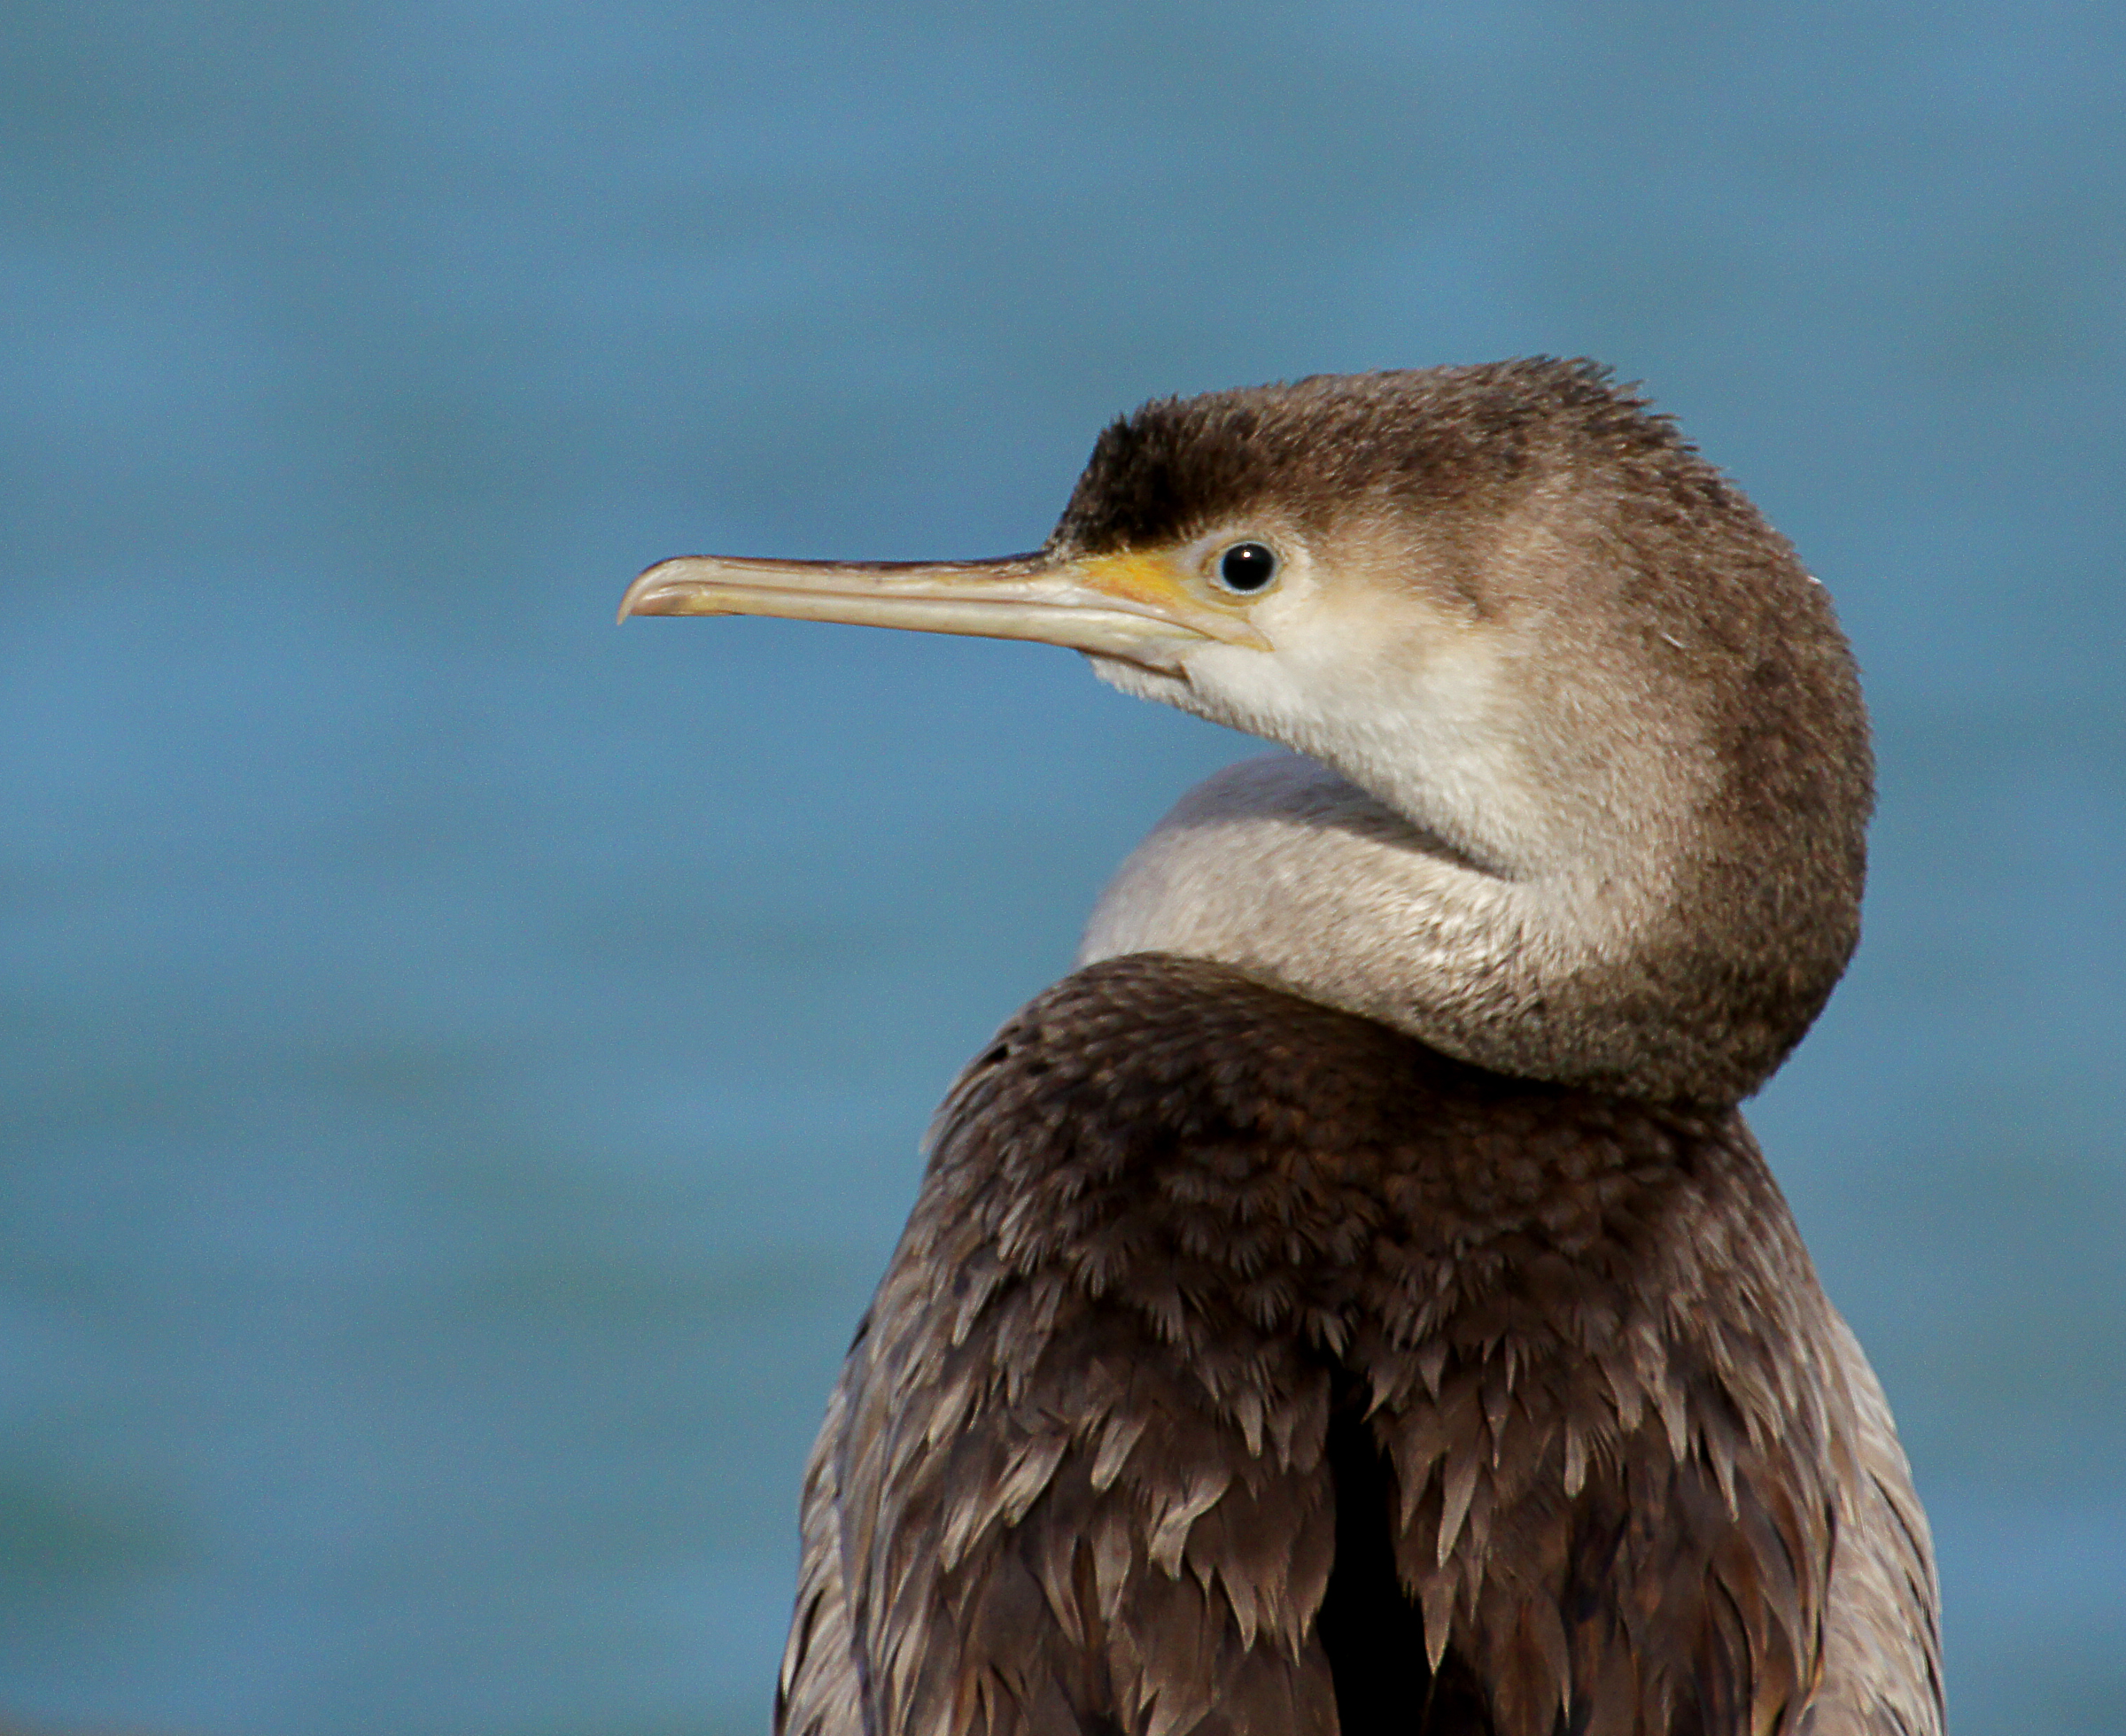
bird, seabird, wildlife, beak, fauna, close up, publicdomain, seabirds, vertebrate, cormorant, shag, spottedshag, coastalbirds, shorebird